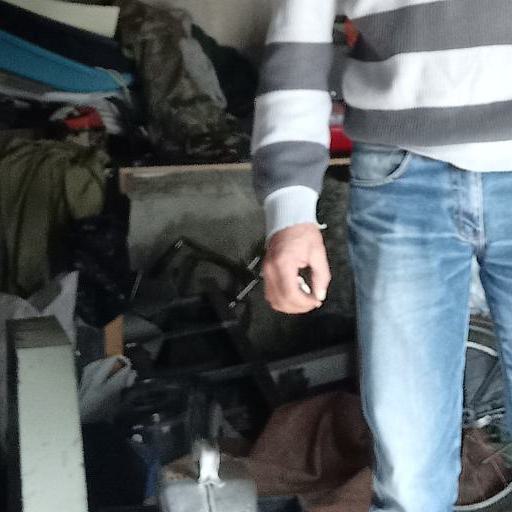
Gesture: no_gesture